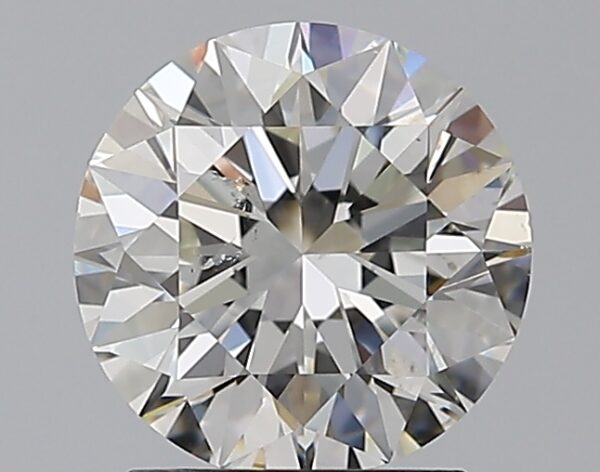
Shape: round
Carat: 2
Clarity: SI1
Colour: H
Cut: EX
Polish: EX
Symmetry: EX
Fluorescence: N
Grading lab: GIA
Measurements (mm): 7.98 x 8.04 x 5.04